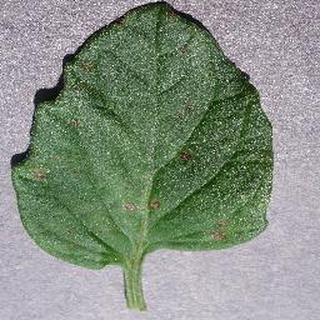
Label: tomato_septoria_leaf_spot